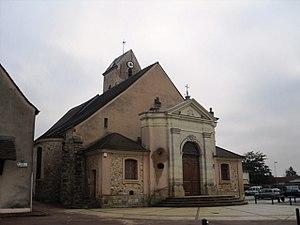
L'église Saint-Michel de Morangis (91)
Morangis est une commune française située à dix-huit kilomètres au sud de Paris dans le département de l’Essonne en région Île-de-France.